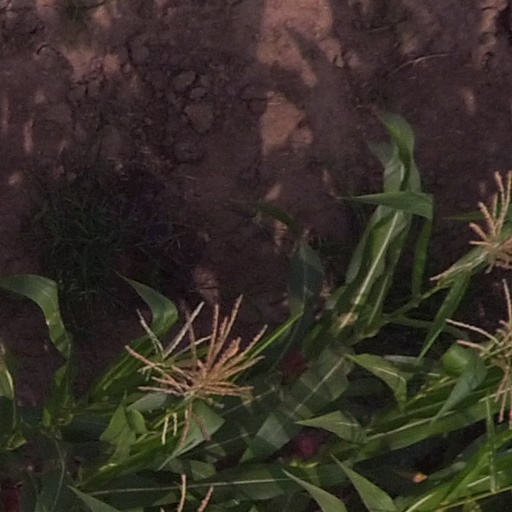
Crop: maize; corn